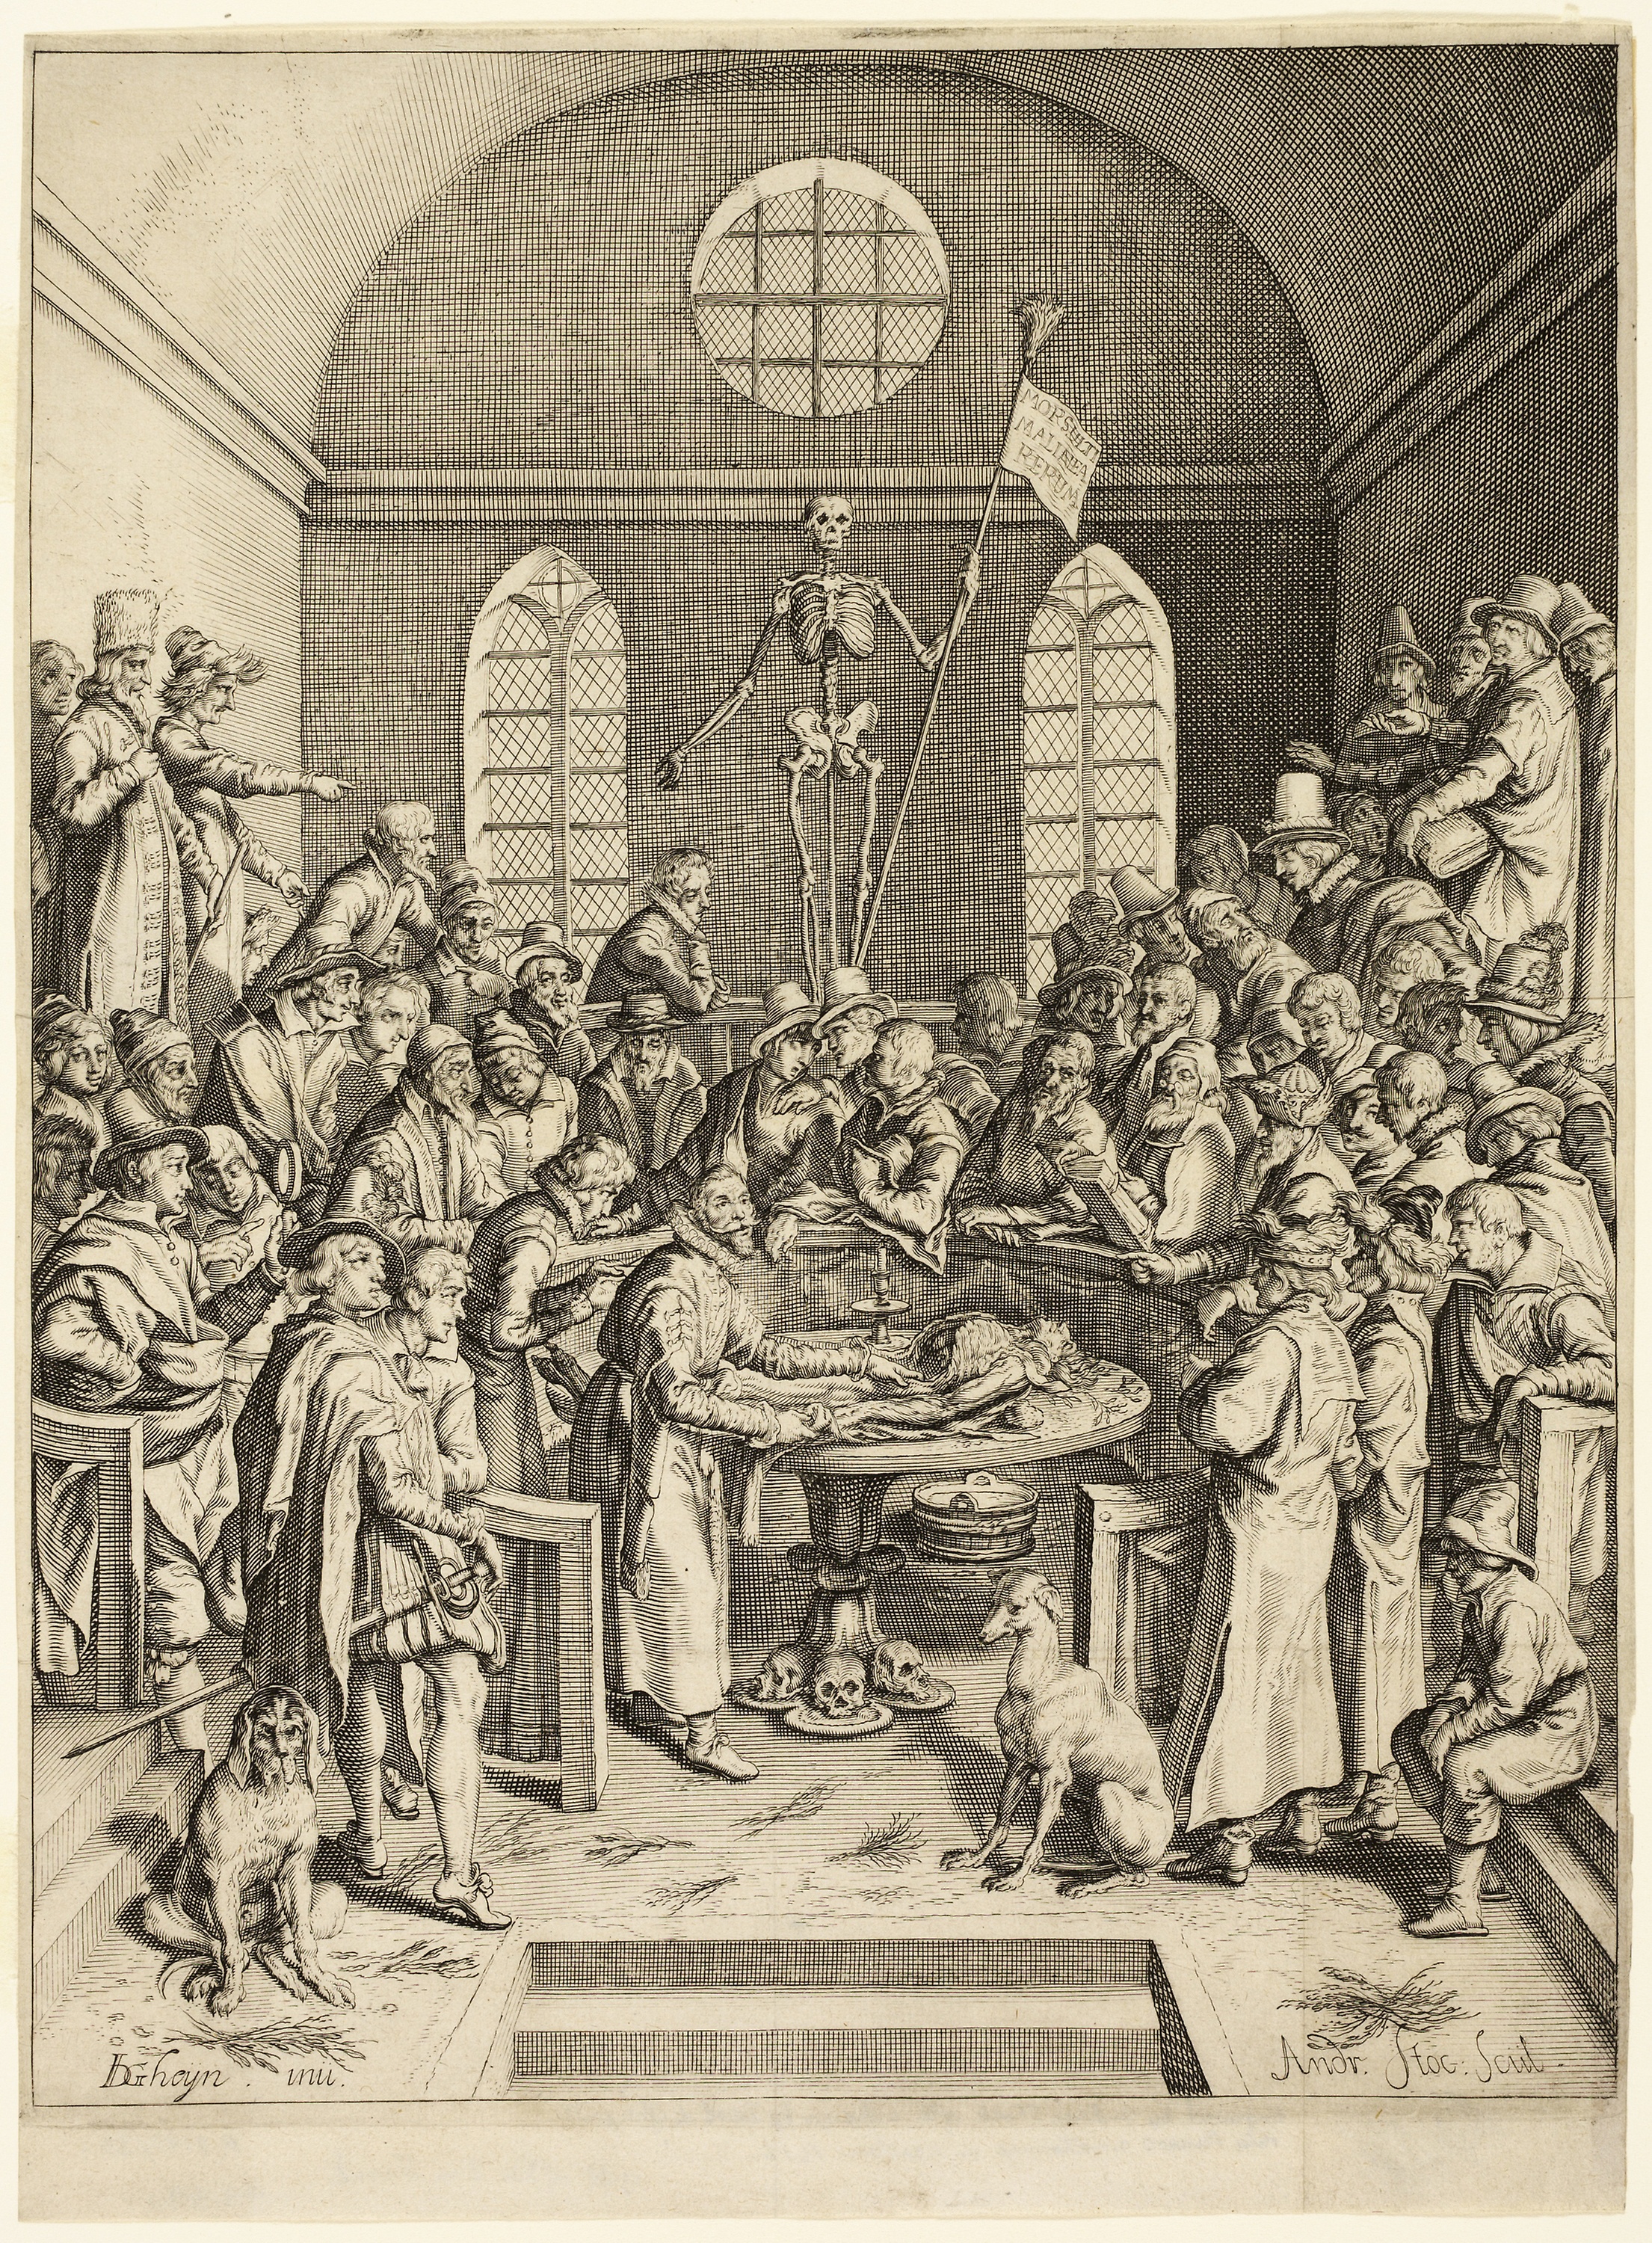
history, black and white, art, artwork, middle ages, illustration, stock photography, monochrome, ancient history